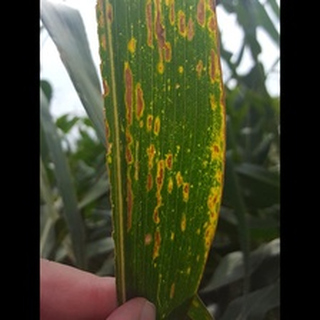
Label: corn_northern_leaf_blight